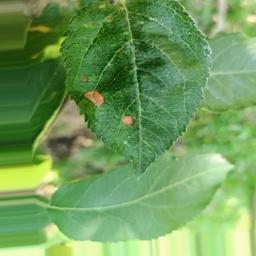
Label: Alternaria